Subprime crisis background information

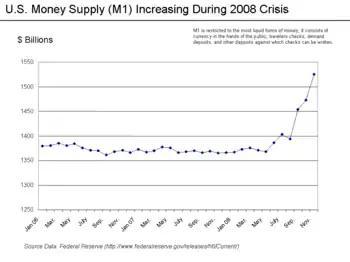
Money Supply (M1) Increased During Crisis.

During September 2008, money market mutual funds began to experience significant withdrawals of funds by investors in the wake of the Lehman Brothers bankruptcy and AIG bailout. This created a significant risk because money market funds are integral to the ongoing financing of corporations of all types. Individual investors lend money to money market funds, which then provide the funds to corporations in exchange for corporate short-term securities called asset-backed commercial paper (ABCP).